Eastern District, Hong Kong

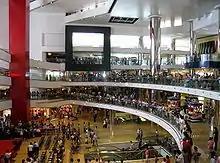
Cityplaza Phase 1

The offices of many multinational corporations like LVMH and BNP Paribas are located in the area of Eastern District, such as Taikoo Place, which makes the East District take over the functions of the new core business district and economic centre.